Min River (Fujian)

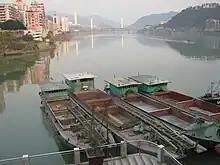
Min River (闽江）in Nanping (南平). Railway bridge (闽江铁路大桥) at the back.

The Min River (Chinese: "Mǐn Jiāng") is a river in Fujian province, People's Republic of China. It is the largest river in Fujian, and an important water transport channel. Most of northern and central Fujian is within its drainage area.